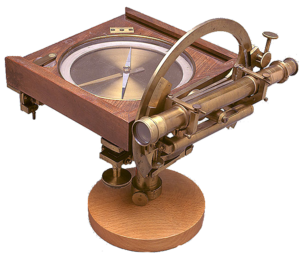
Un théodolite est un instrument de géodésie complété d’un instrument d'optique, mesurant des angles dans les deux plans horizontaux et verticaux afin de déterminer une direction. Il est utilisé pour réaliser les mesures d’une triangulation, c'est-à-dire des angles d’un triangle.
La carte d'état-major est une carte générale de la France réalisée, dans sa première version, au XIXᵉ siècle.